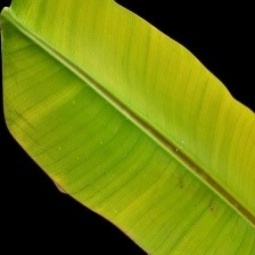
Label: Sulphur